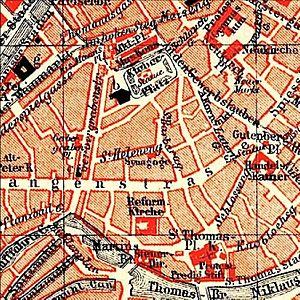
Carte Strasbourg extrait Meyers Konversationslexikon 1888
La première synagogue consistoriale de Strasbourg était un édifice religieux, situé 14 rue Sainte-Hélène, au cœur de la cité.